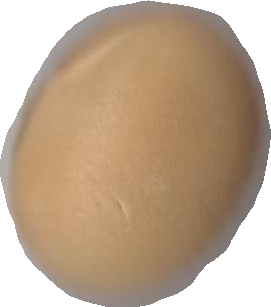
Variety: Dega